Habla, mudita

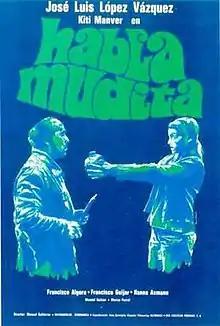
Spanish poster

Habla, mudita is a 1973 Spanish drama film directed by Manuel Gutiérrez Aragón. It was entered into the 23rd Berlin International Film Festival. It was also selected as the Spanish entry for the Best Foreign Language Film at the 46th Academy Awards, but was not accepted as a nominee.